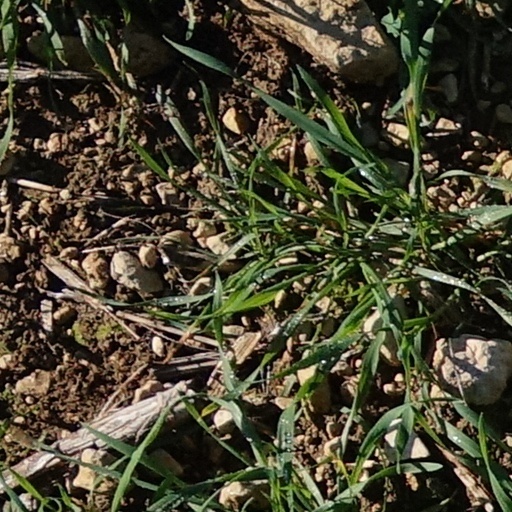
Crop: wheat